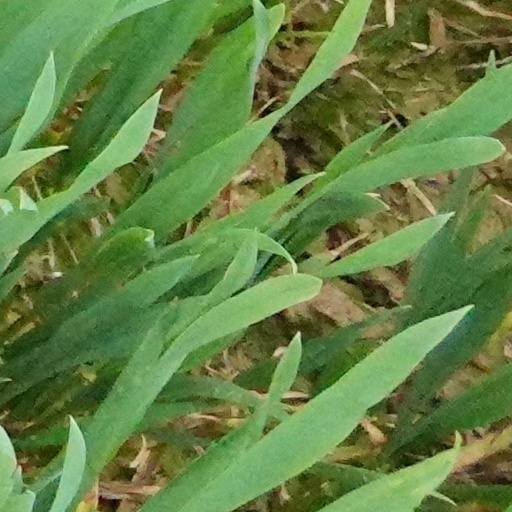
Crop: wheat